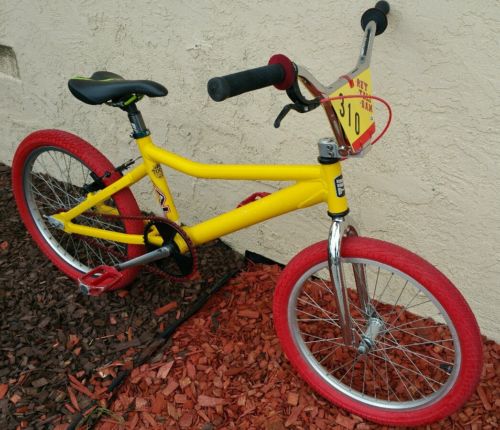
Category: bicycle